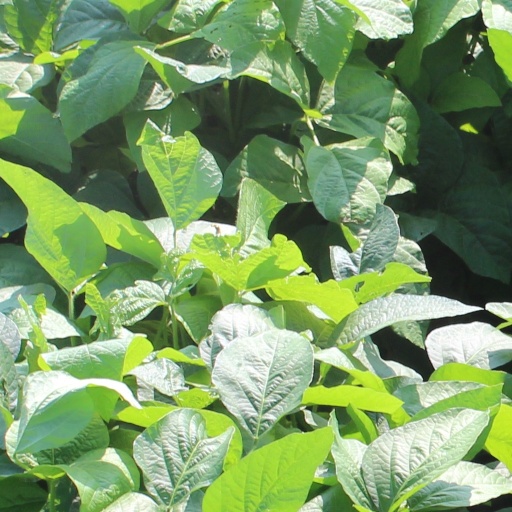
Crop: soybean